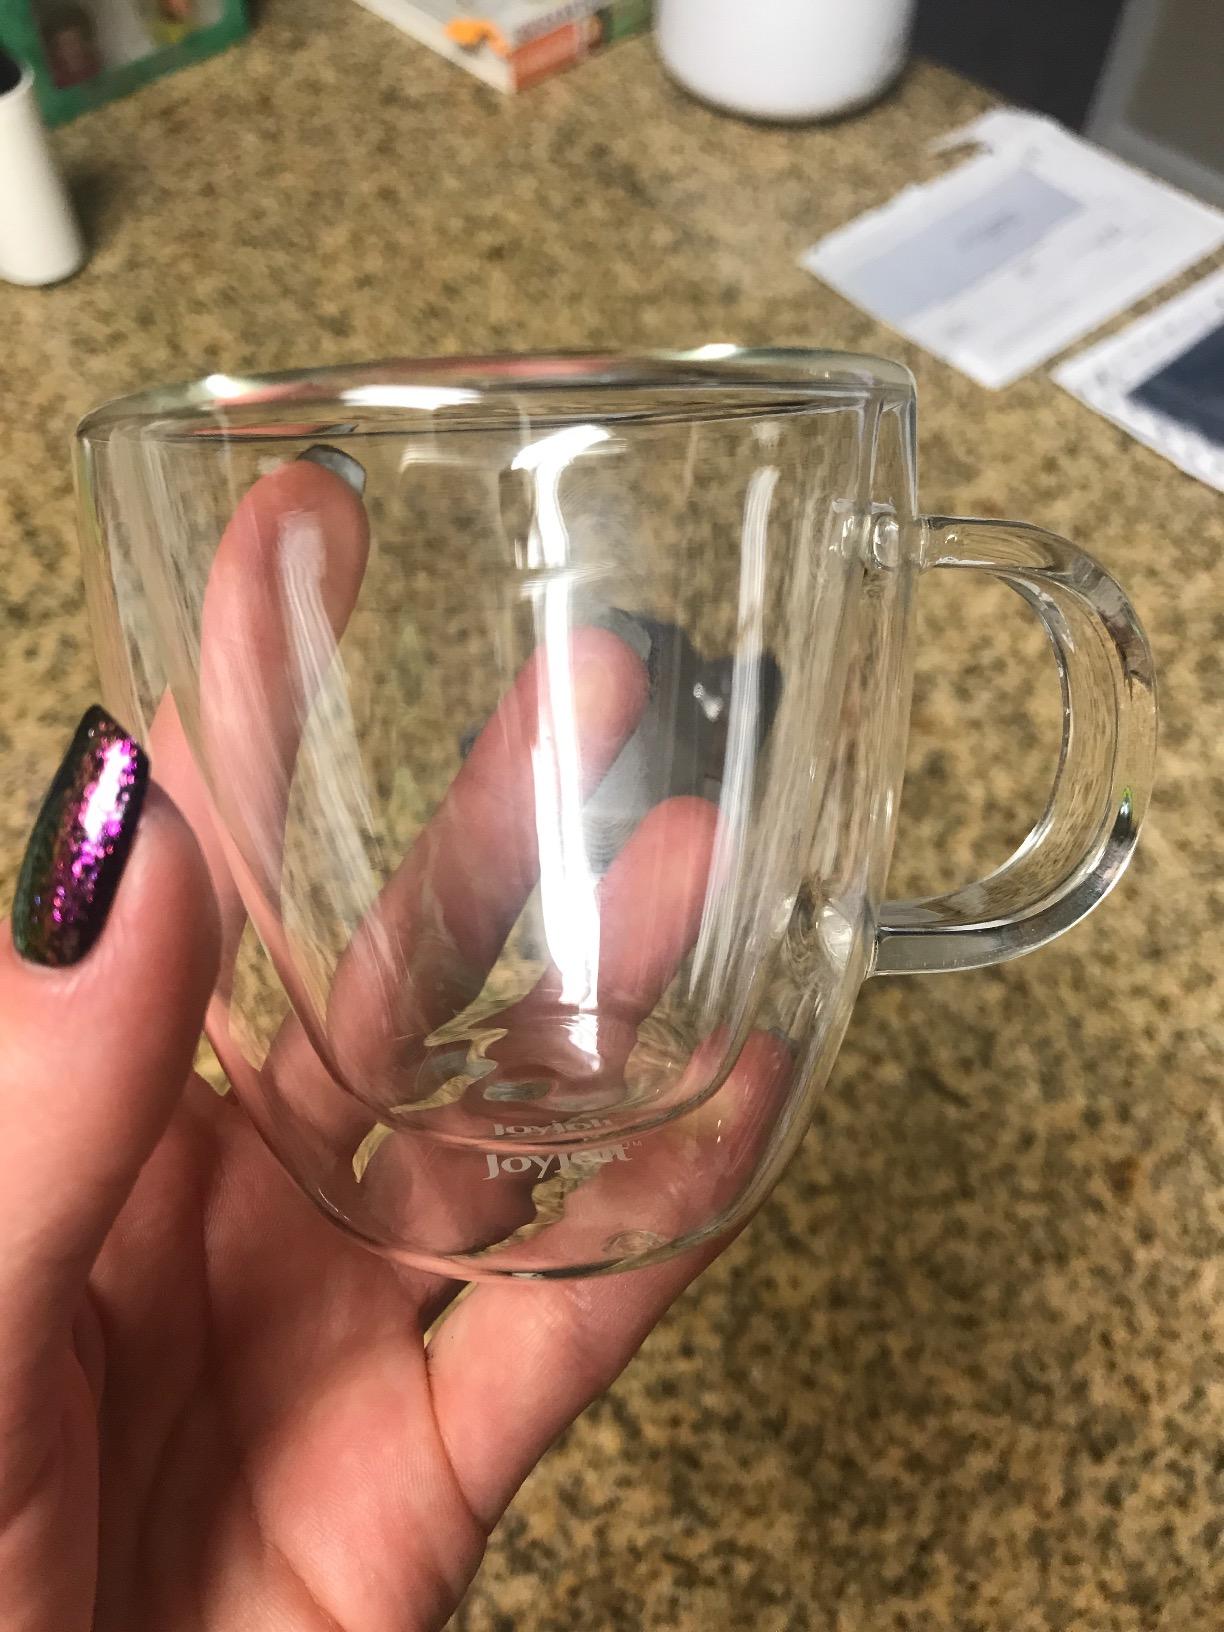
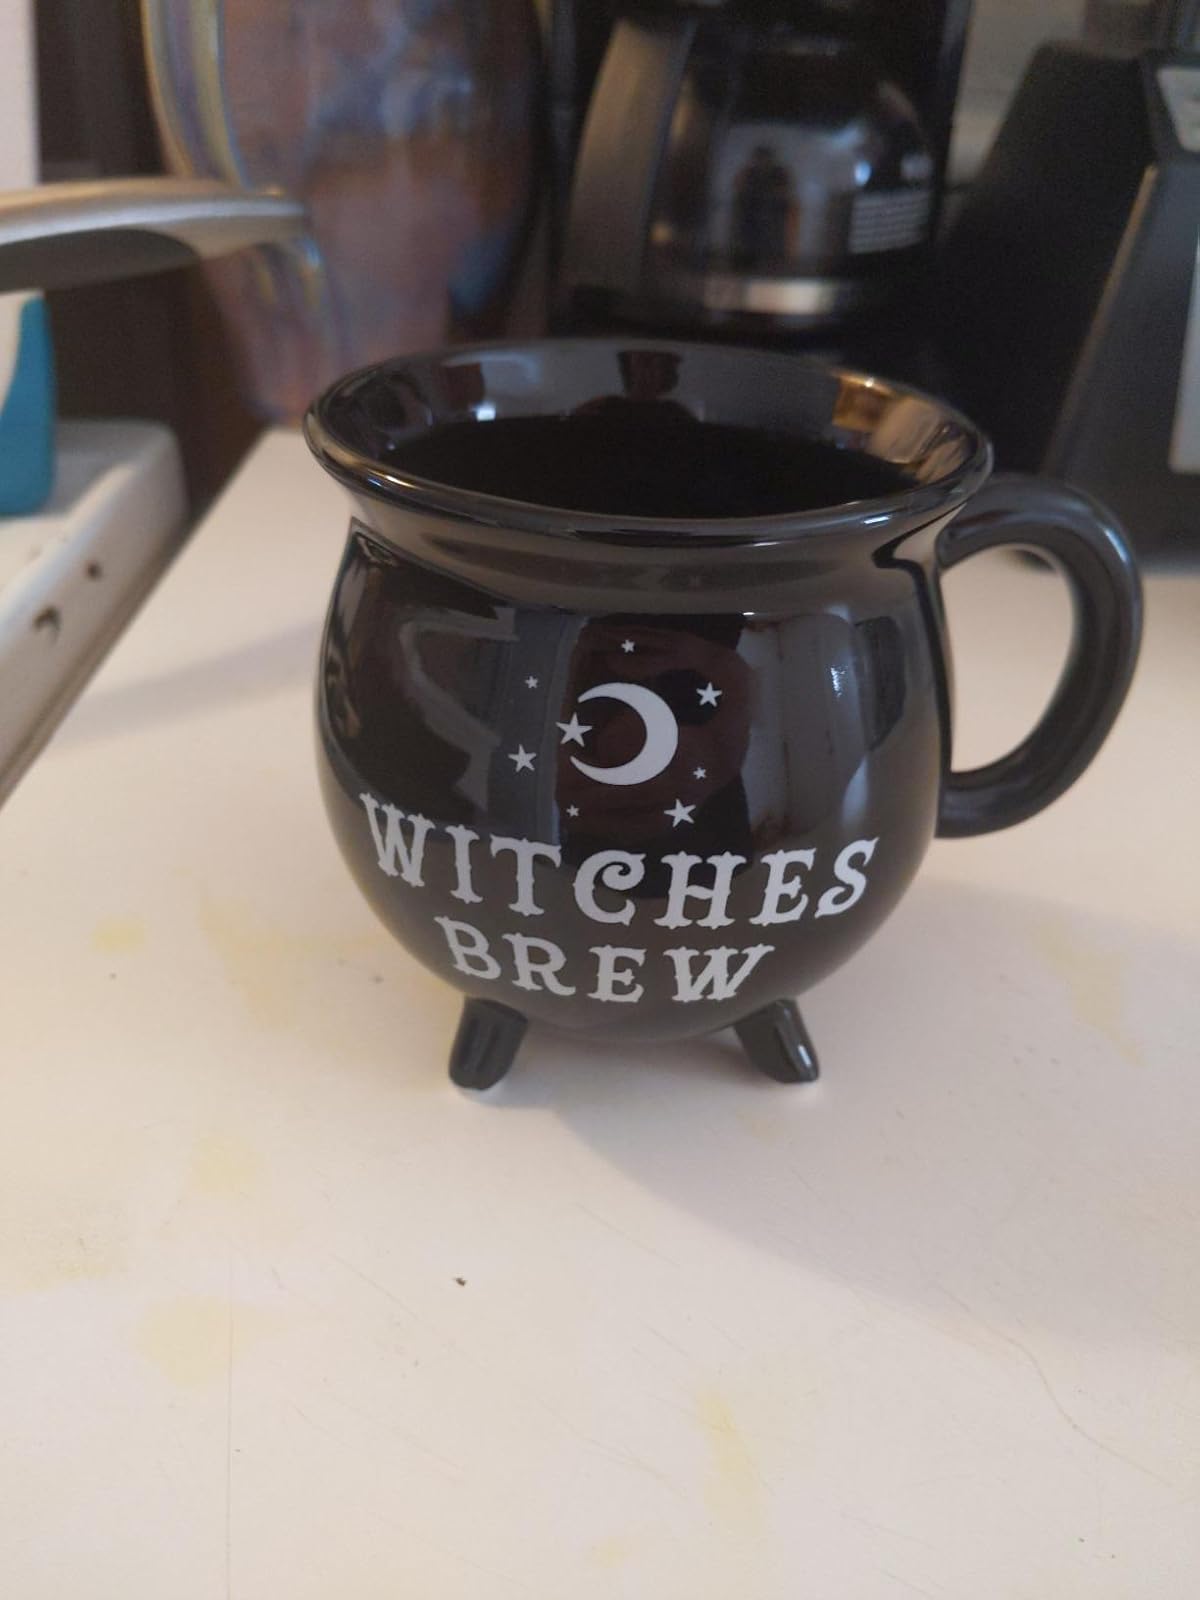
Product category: items_mug
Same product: no